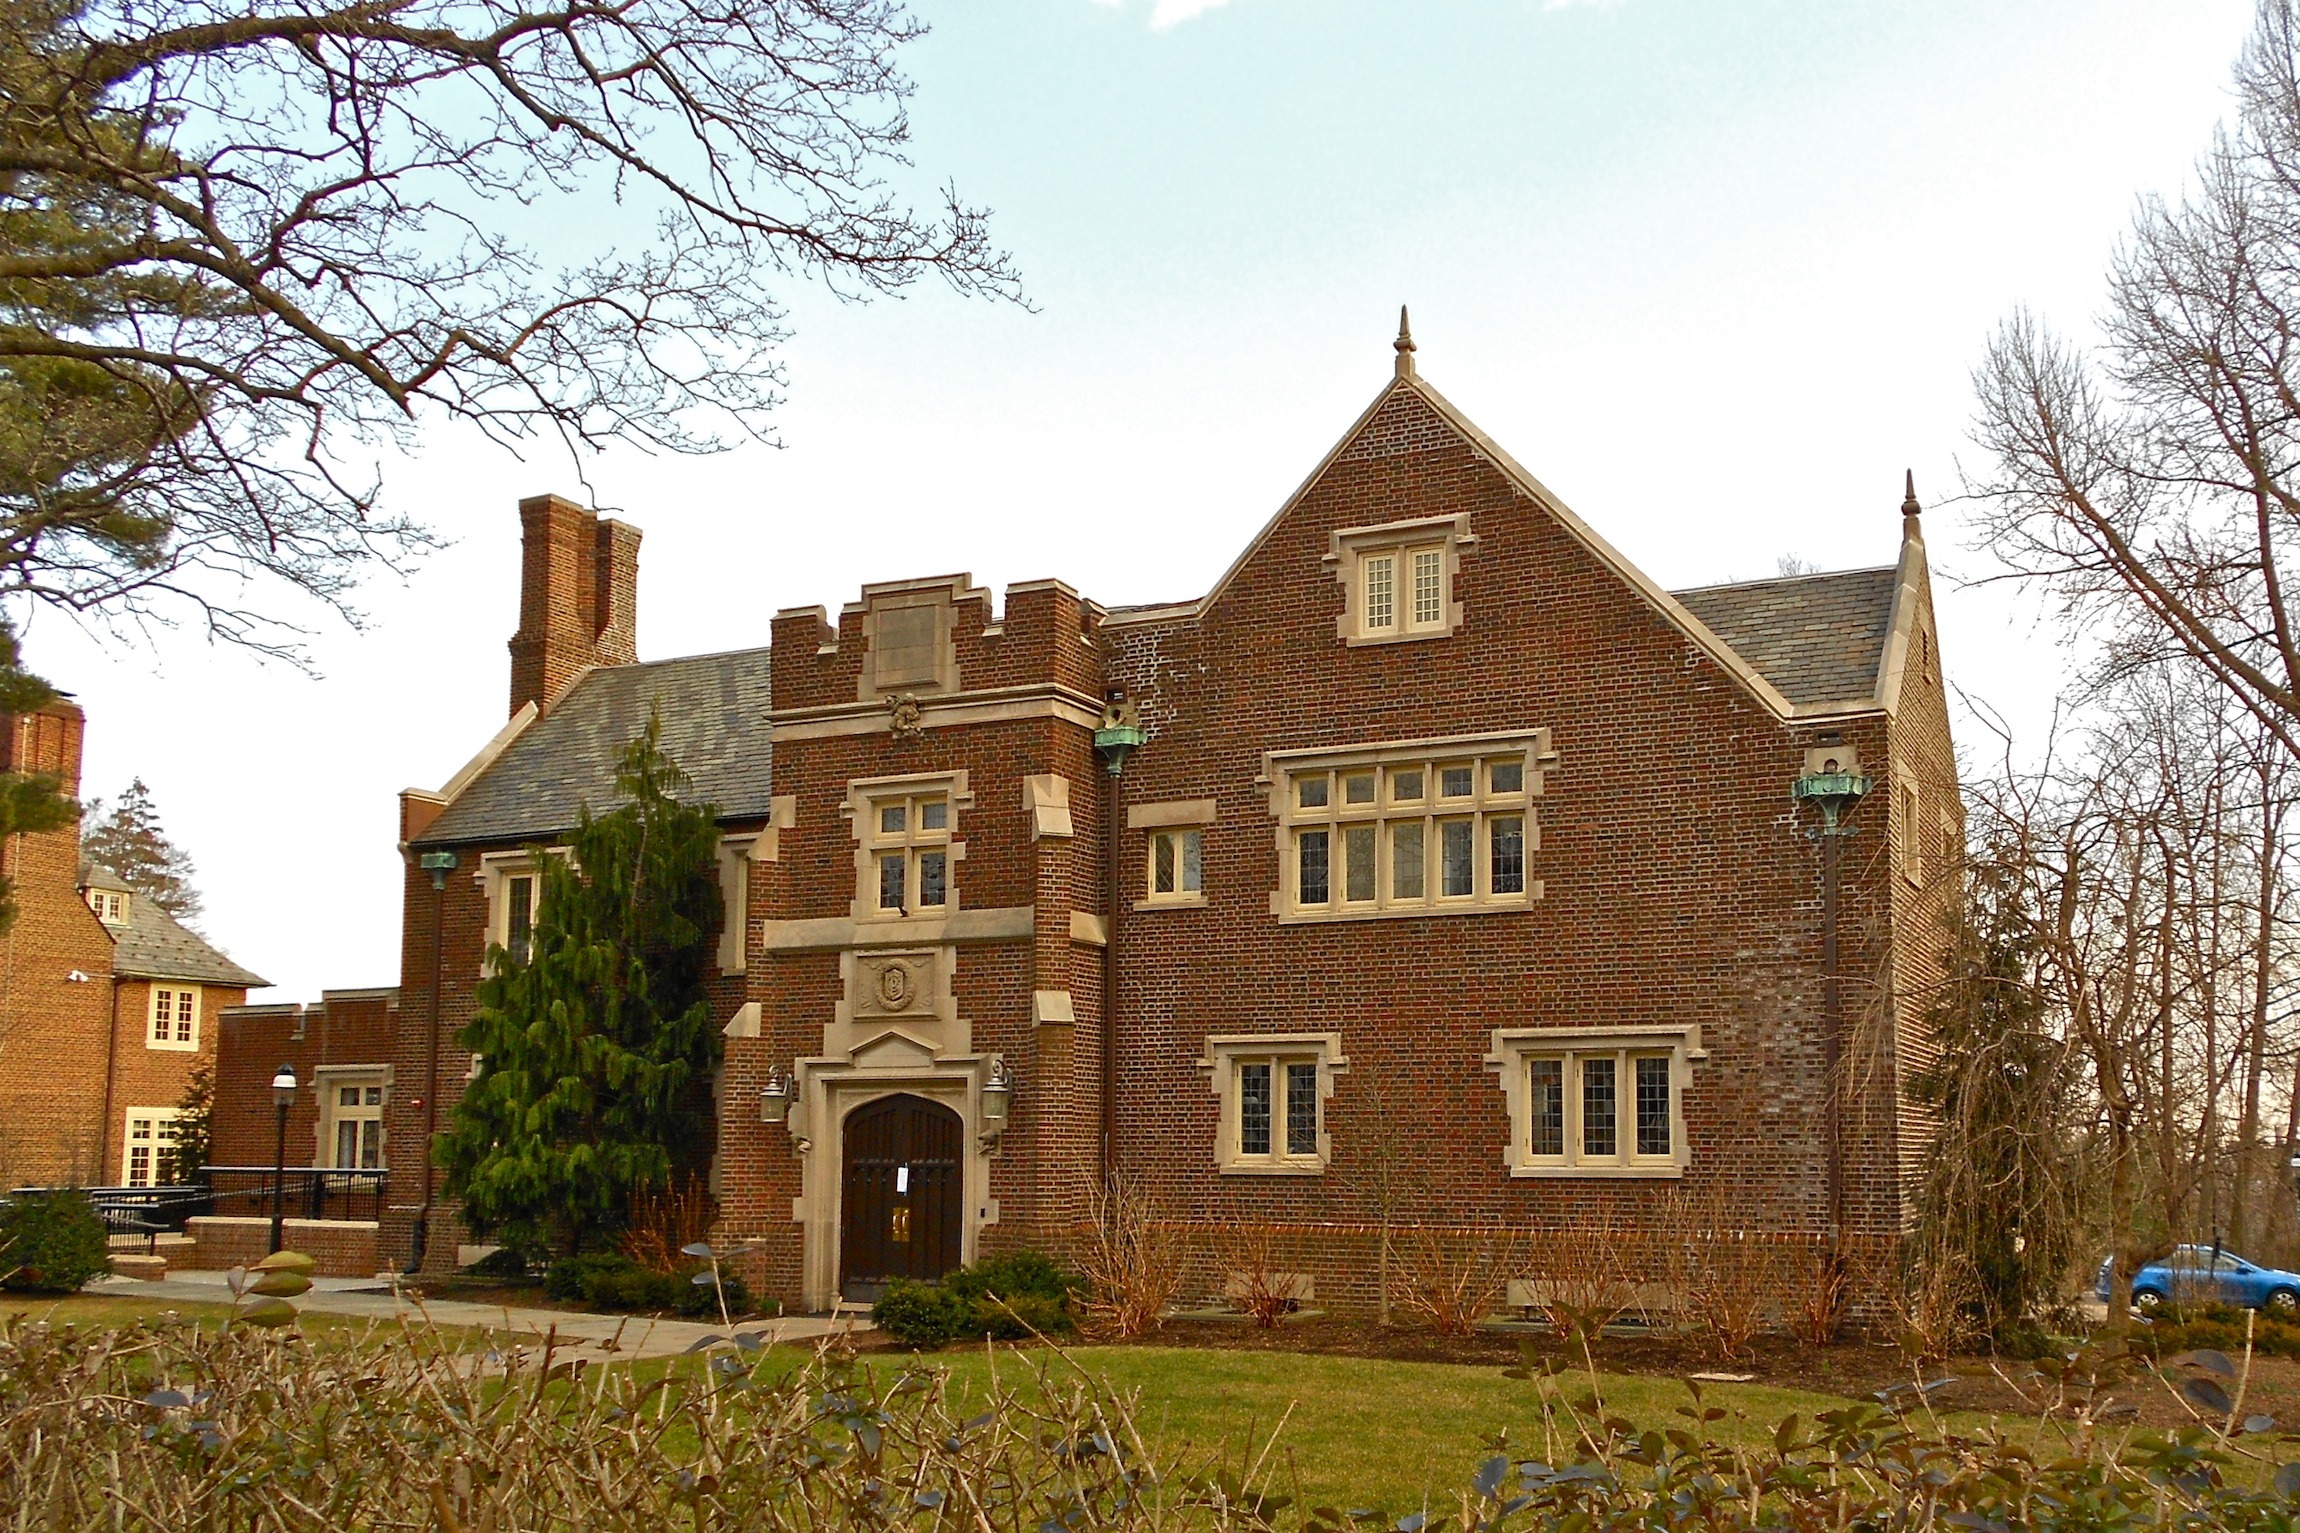
tree, sky, mansion, house, building, chateau, home, cottage, autumn, landmark, facade, property, club, church, chapel, historic, education, clouds, buildings, farmhouse, grounds, historical, estate, manor house, rural area, stately home, new jersey, almshouse, residential area, princeton university